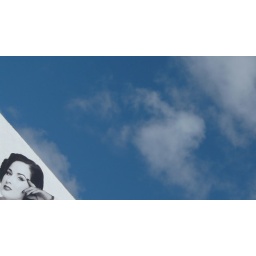
5090 / market street lady in triangle with sky